Najib Albina

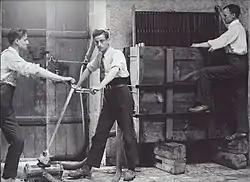
From Left to right: Jamil Albina, Najib Albina, and Lewis Larson developing motion picture film in the American Colony, Jerusalem. Circa 1934. Source: Library of Congress.

Najib worked as a darkroom technician and photographer for the photographic division of the American Colony directly under Lewis Larsson from the early 1920s through the mid-1930s. He worked primarily taking and developing film of archaeological sites in the greater Jerusalem area; however, he also worked developing motion pictures. He worked alongside his brother, Jamil Albina, in the photographic division. Many of the photographs taken by Najib, Jamil, and Lewis Larsson are publicly available through the Library of Congress.